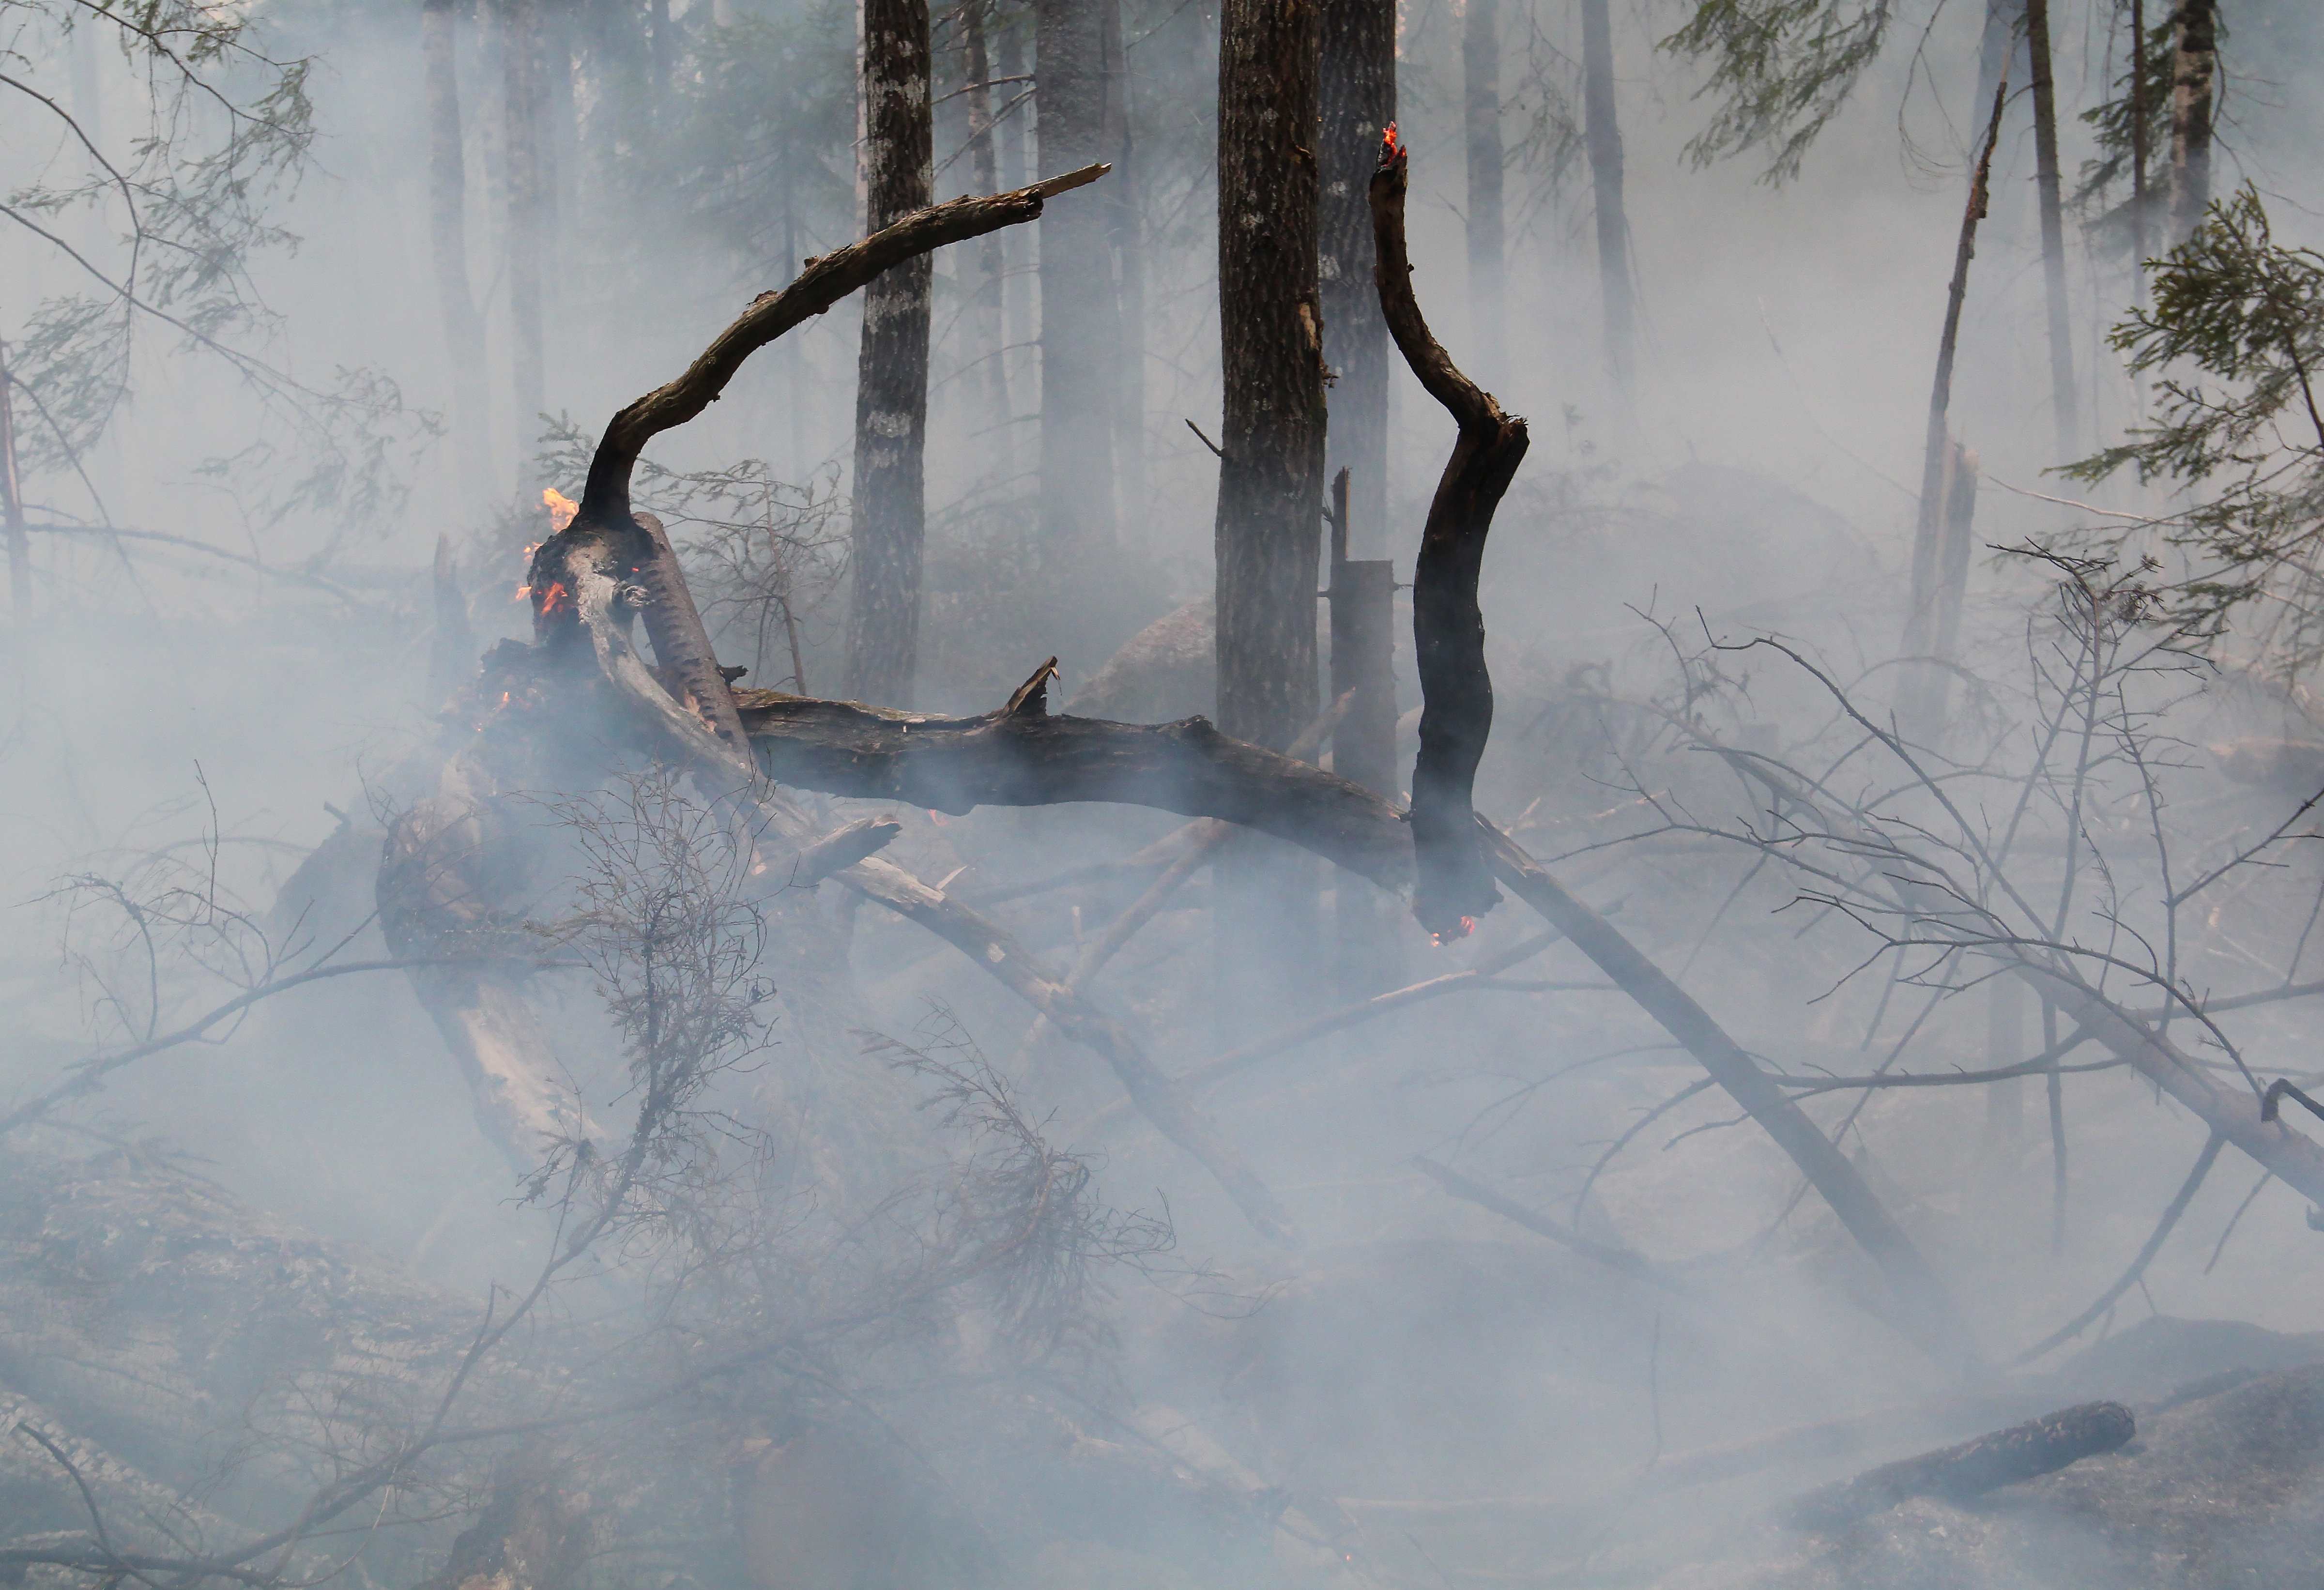
tree, forest, branch, snow, winter, smoke, ice, reflection, weather, fire, season, burning, hot, sweden, footwear, blizzard, forest fire, freezing, atmospheric phenomenon, winter storm, b tfors, burning for conservation, great sunsets